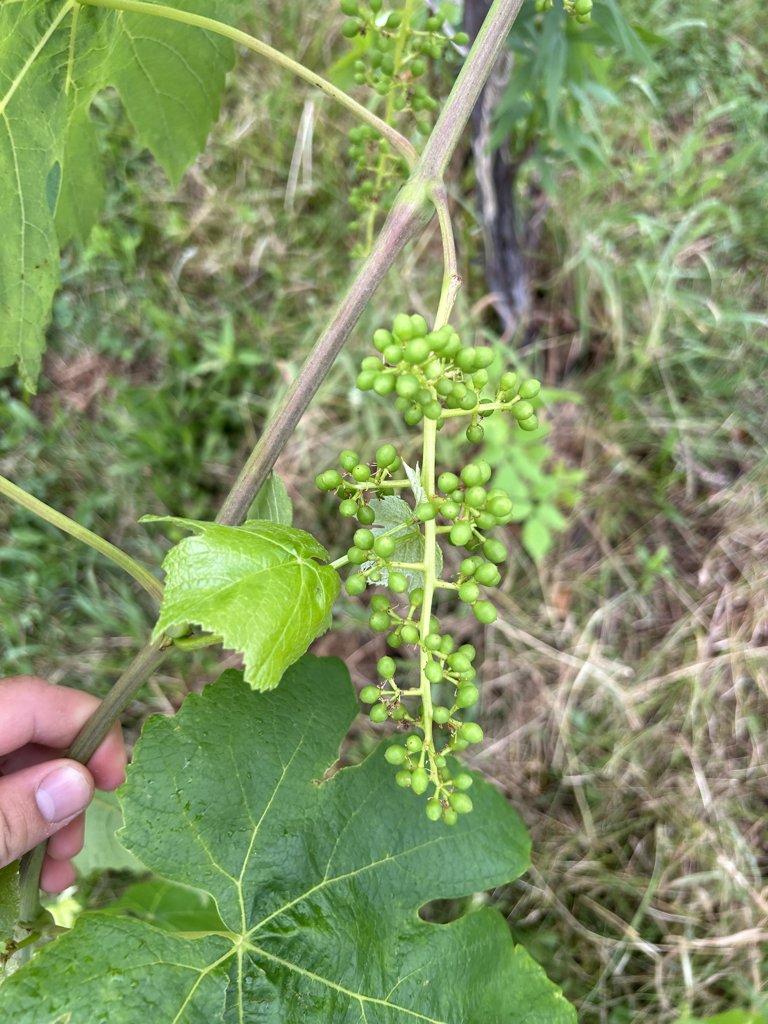
Berries visible: 153
Grape clusters: 3